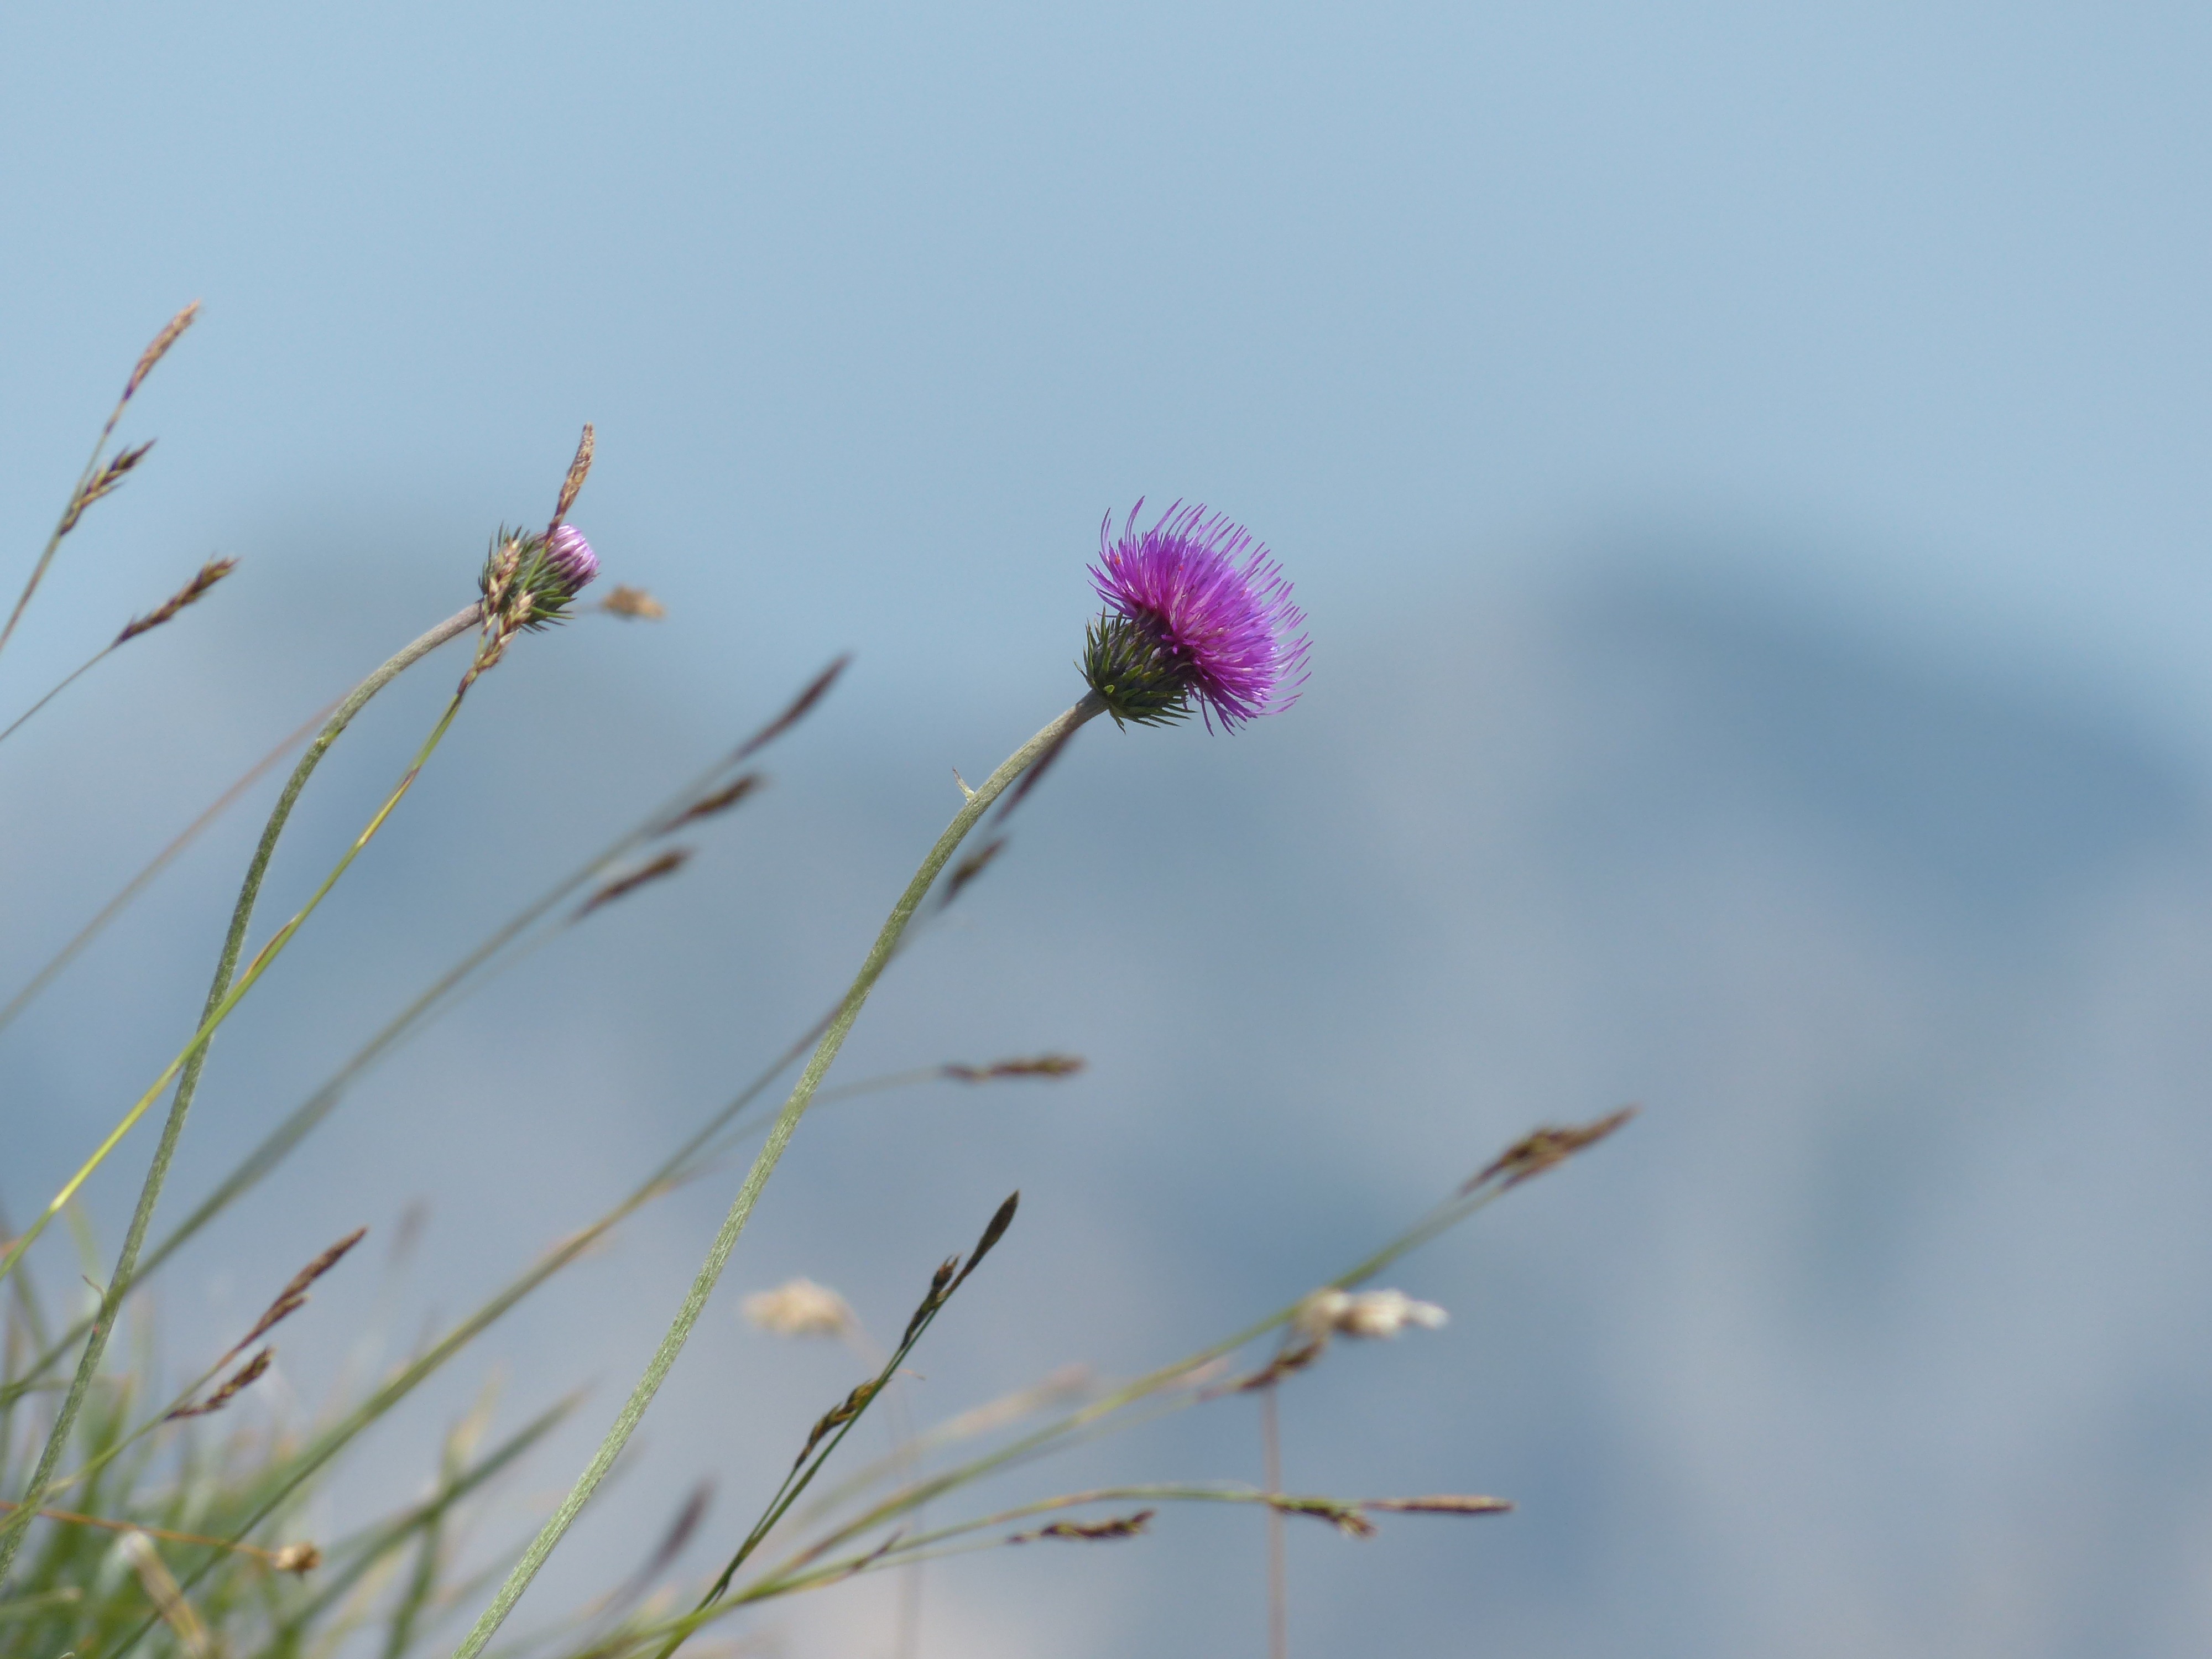
nature, grass, branch, blossom, plant, meadow, prairie, leaf, flower, purple, petal, bloom, botany, flora, wildflower, close up, violet, asteraceae, thistle, carduus, mountain thistle, alpine thistle, composites, macro photography, flowering plant, daisy family, alpine flower, alpine plant, ring thistle, grass family, plant stem, land plant, thorns spines and prickles, carduus defloratus